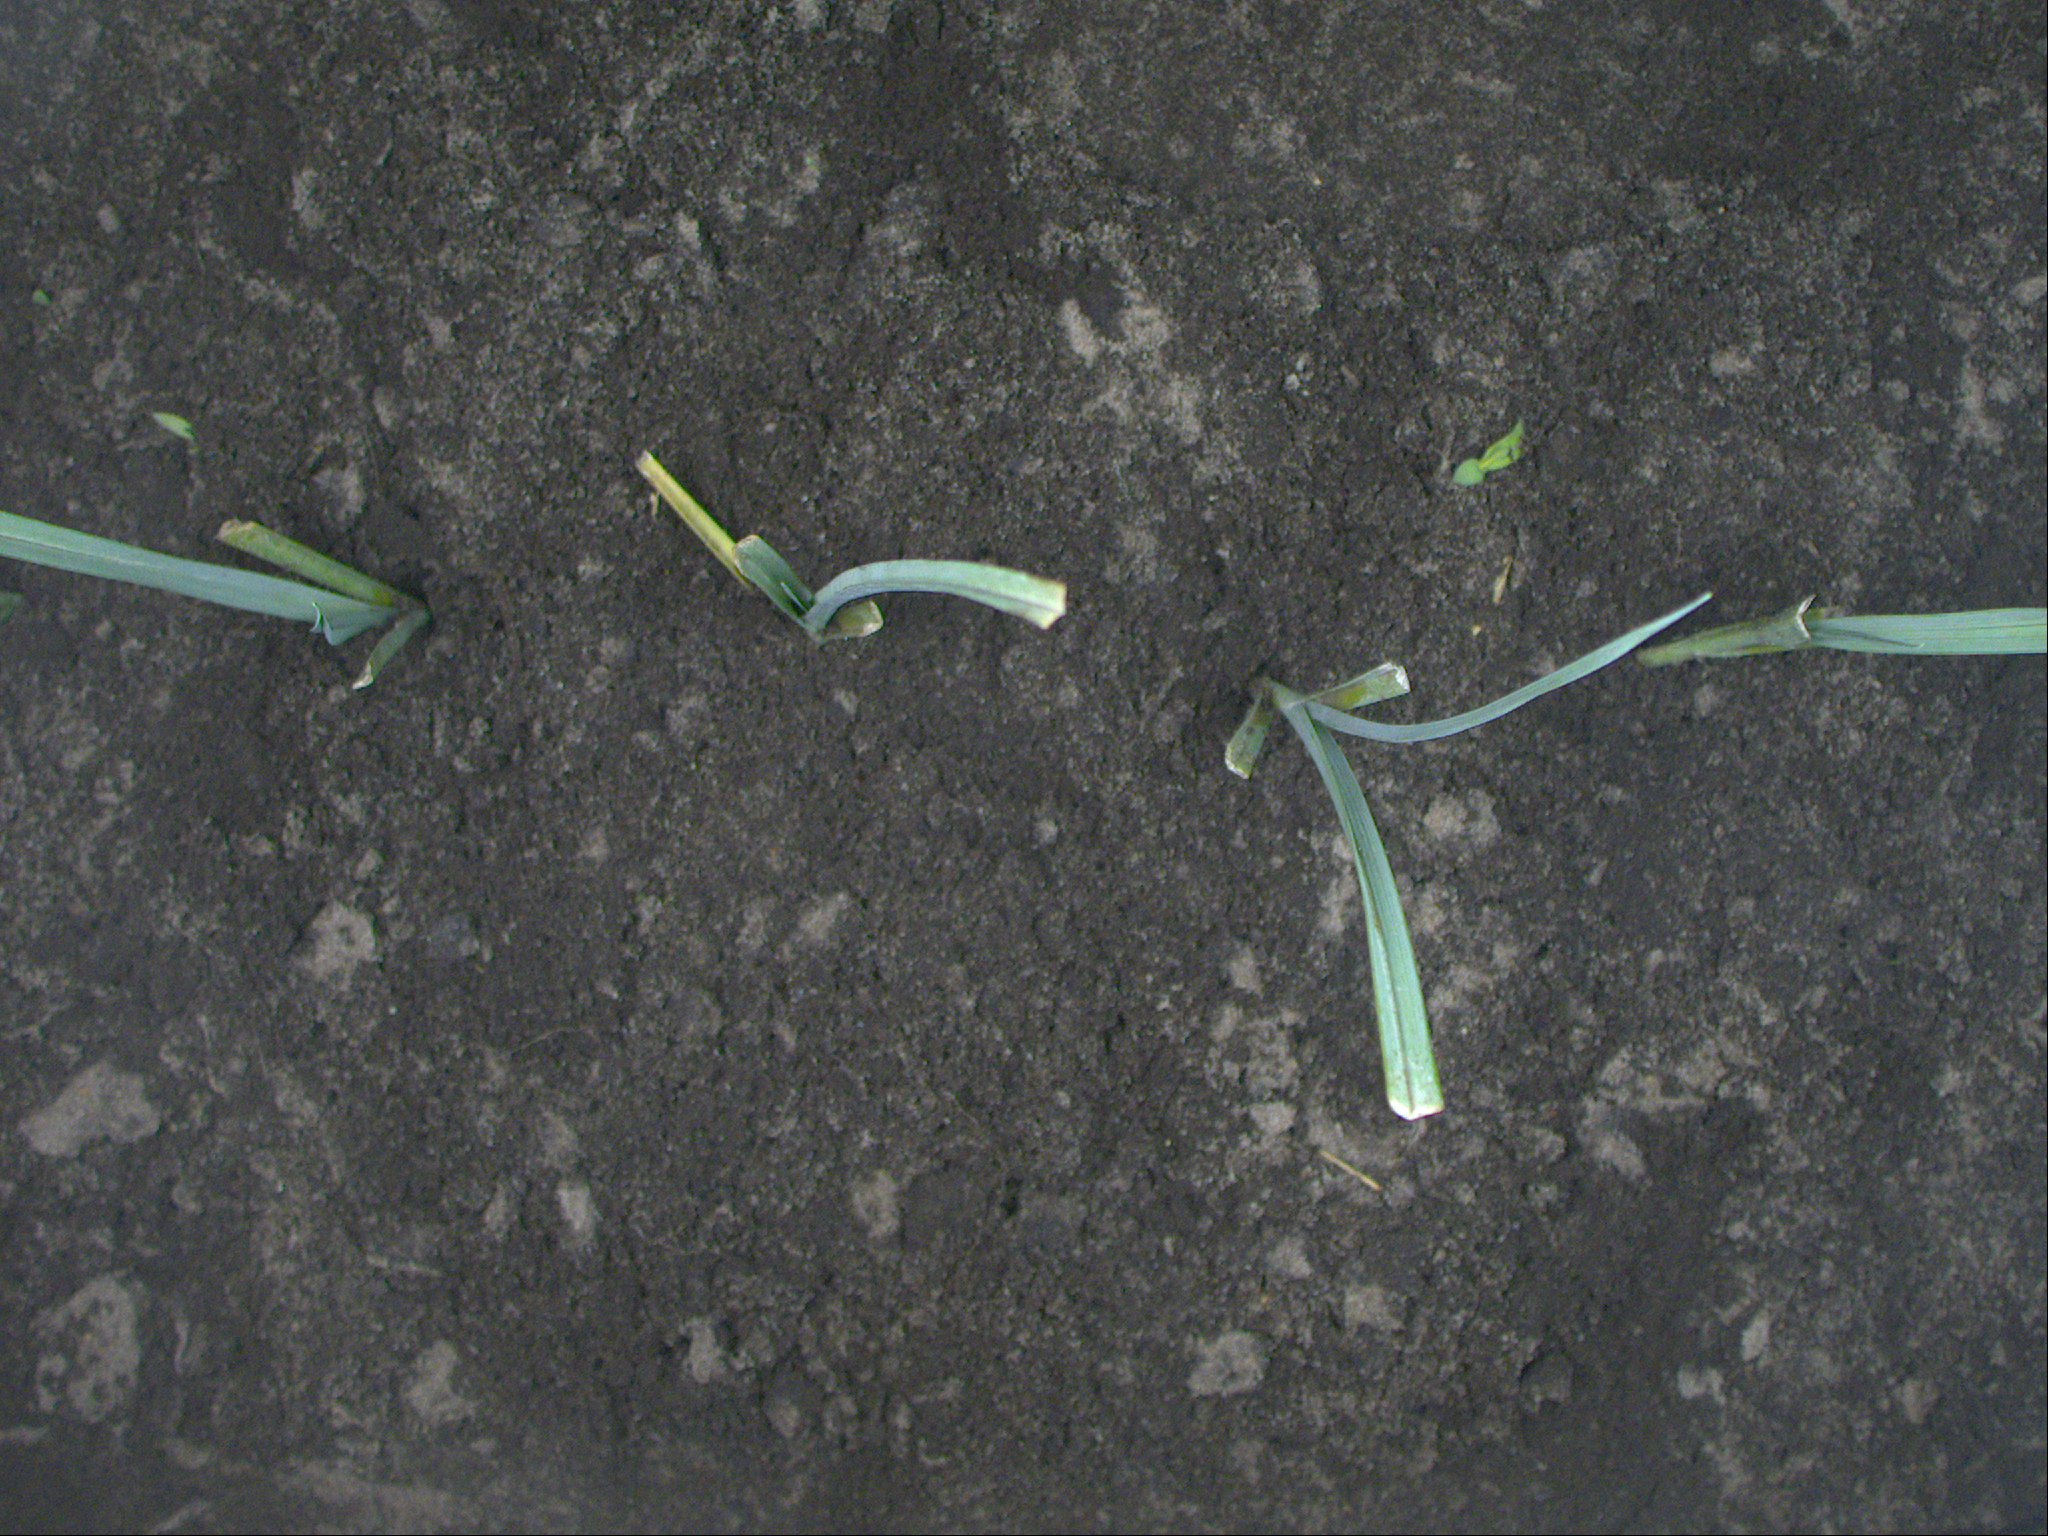
Crop: leek
Objects: leek, leek, leek, leek, stem_leek, stem_leek, stem_leek, stem_leek